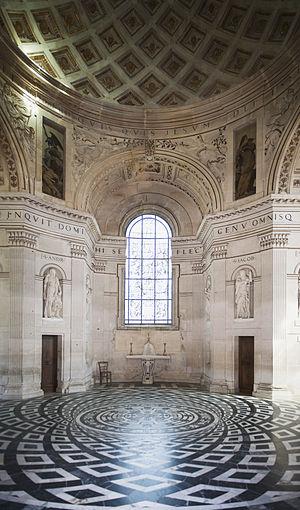
Château d'Anet (Classé)Chapelle - intérieur This building is indexed in the Base Mérimée, a database of architectural heritage maintained by the French Ministry of Culture,
La Seconde Renaissance, autrefois dit Style Henri II, marque à partir de 1540, la maturation du style apparu au début du siècle ainsi que sa naturalisation tandis que le Val de Loire se retrouve relégué en conservatoire des formes de la Première Renaissance. Cette nouvelle période se développe alors principalement durant les règnes de Henri II, François II puis Charles IX, pour ne s'achever que vers 1559-1564, au moment même où commencent les Guerres de religions, qui seront marquées par le Massacre de la Saint-Barthélemy et la contre-réforme catholique.
La Renaissance française est un mouvement artistique et culturel situé en France entre le milieu du XVᵉ siècle et le début du XVIIᵉ siècle. Étape de l'époque moderne, la Renaissance apparaît en France après le début du mouvement en Italie et sa propagation dans d'autres pays européens.